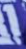
Number: 1